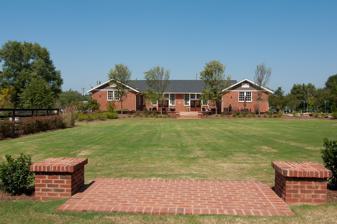
Building: Newtown Elementary School
Country: United States of America
Year built: 1929
United States historic place United States historic place Newtown Elementary School U.S. National Register of Historic Places Newtown Elementary building, in 2012 Location 3115 Old Alabama Road, Johns Creek, Georgia Coordinates 34°01′14″N 84°16′08″W / 34.02056°N 84.26889°W / 34.02056; -84.26889 ( Newtown Elementary School ) Area 3.9 acres (1.6 ha) Built 1929 NRHP reference No. 06000739 Added to NRHP August 30, 2006 Newtown Elementary School , in what is now Johns Creek, Georgia , was built in 1929. It was listed on the National Register of Historic Places in August 2006. History The school was deemed significant as "a good example of an elementary school built with minimal details or embellishments, just a functioning four-room school building with central assembly room," built in a rural area just before the Great Depression . It originally had pot-bellied stoves and outdoor privies. It replaced four separate one-room schoolhouses in what was then Milton County, Georgia , as the last school built in the county, before Milton was merged in 1931 into Fulton County for financial reasons including the economic effects of the boll weevil .  The property includes two contributing buildings besides the school:  a storage shed and a community building.  Its main building is H-shaped. It is the sole historic place in Johns Creek which is listed on the National Register of Historic Places. [ note 1 ] It was listed with location being in unincorporated area of Fulton County, near Alpharetta .  Later in the listing year of 2006, Johns Creek was officially incorporated as a city. See also National Register of Historic Places listings in Fulton County, Georgia Notes